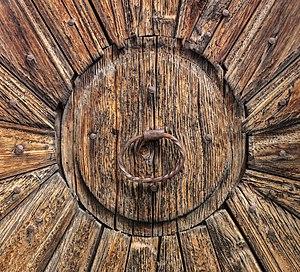
Une construction en bois est une construction réalisée en bois de construction, un matériau souvent promu pour sa résistance au feu et pour sa faible empreinte carbone.